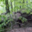
Label: forest